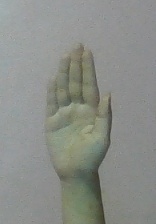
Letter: seen